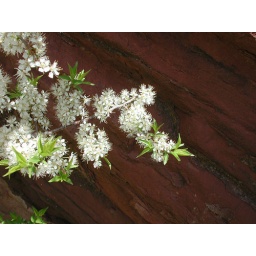
wild plums in red rock